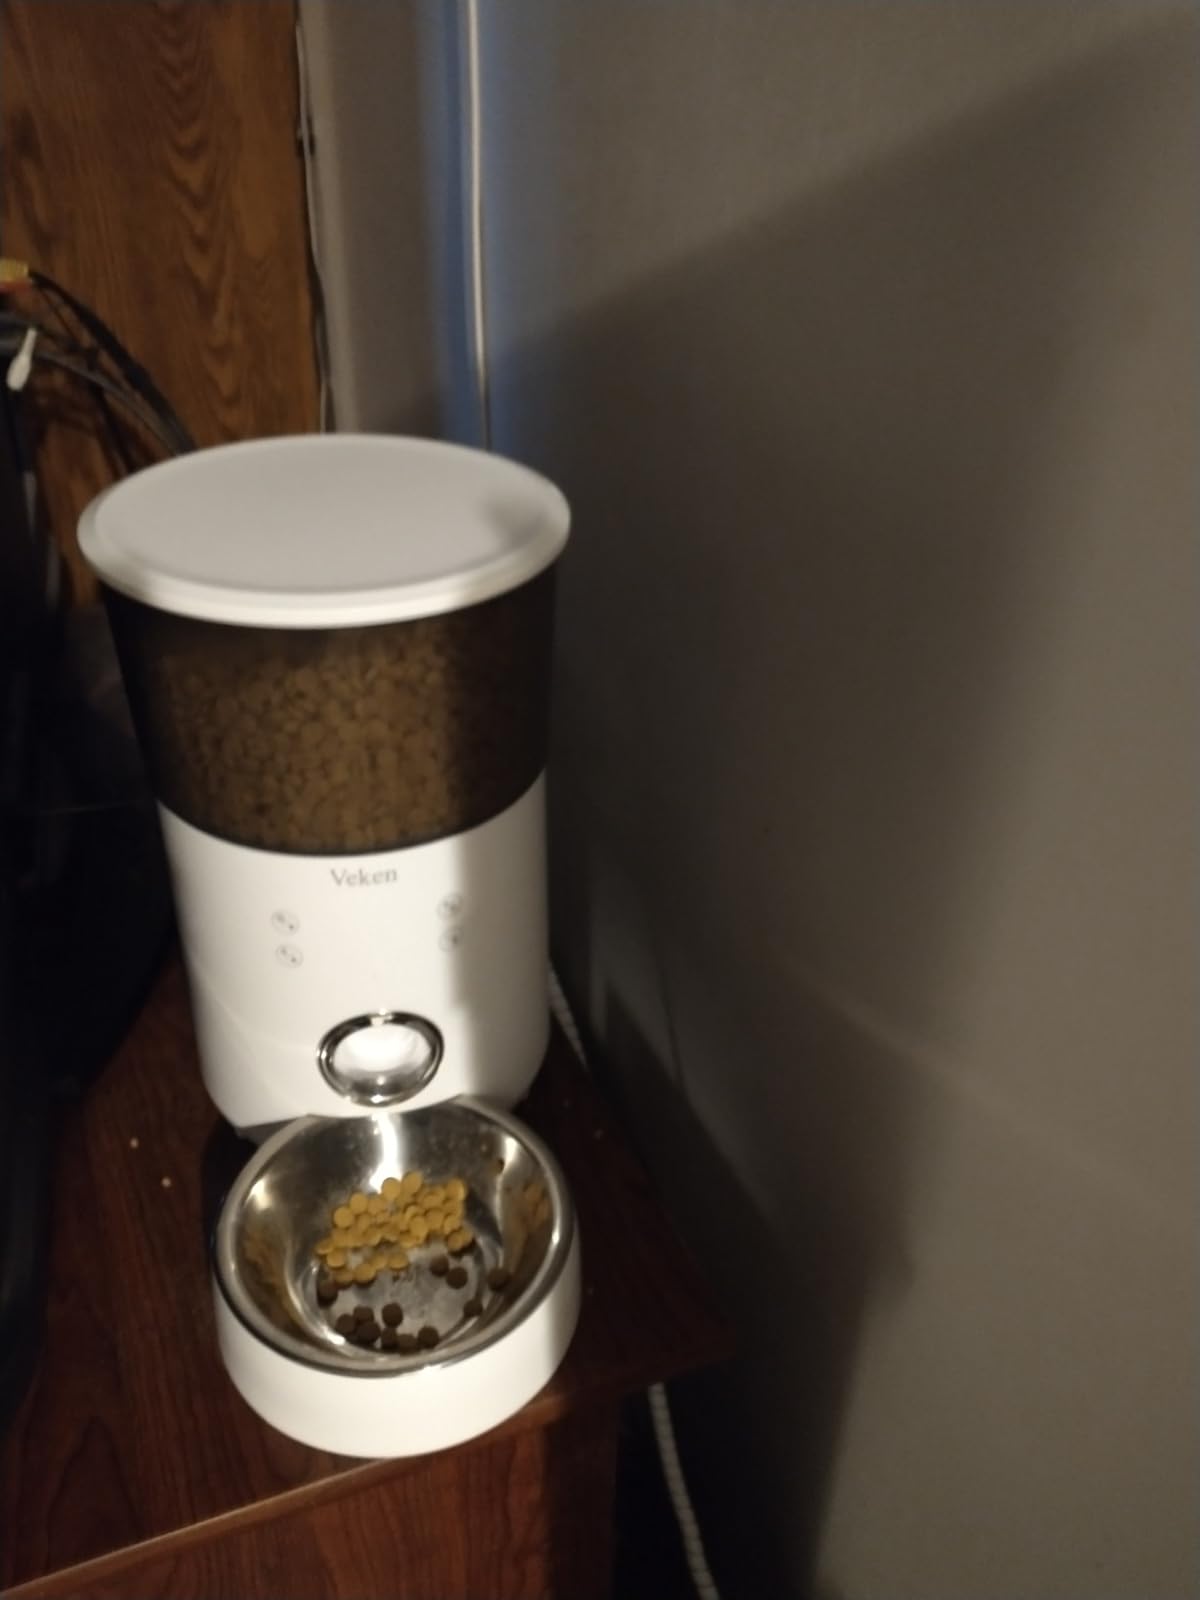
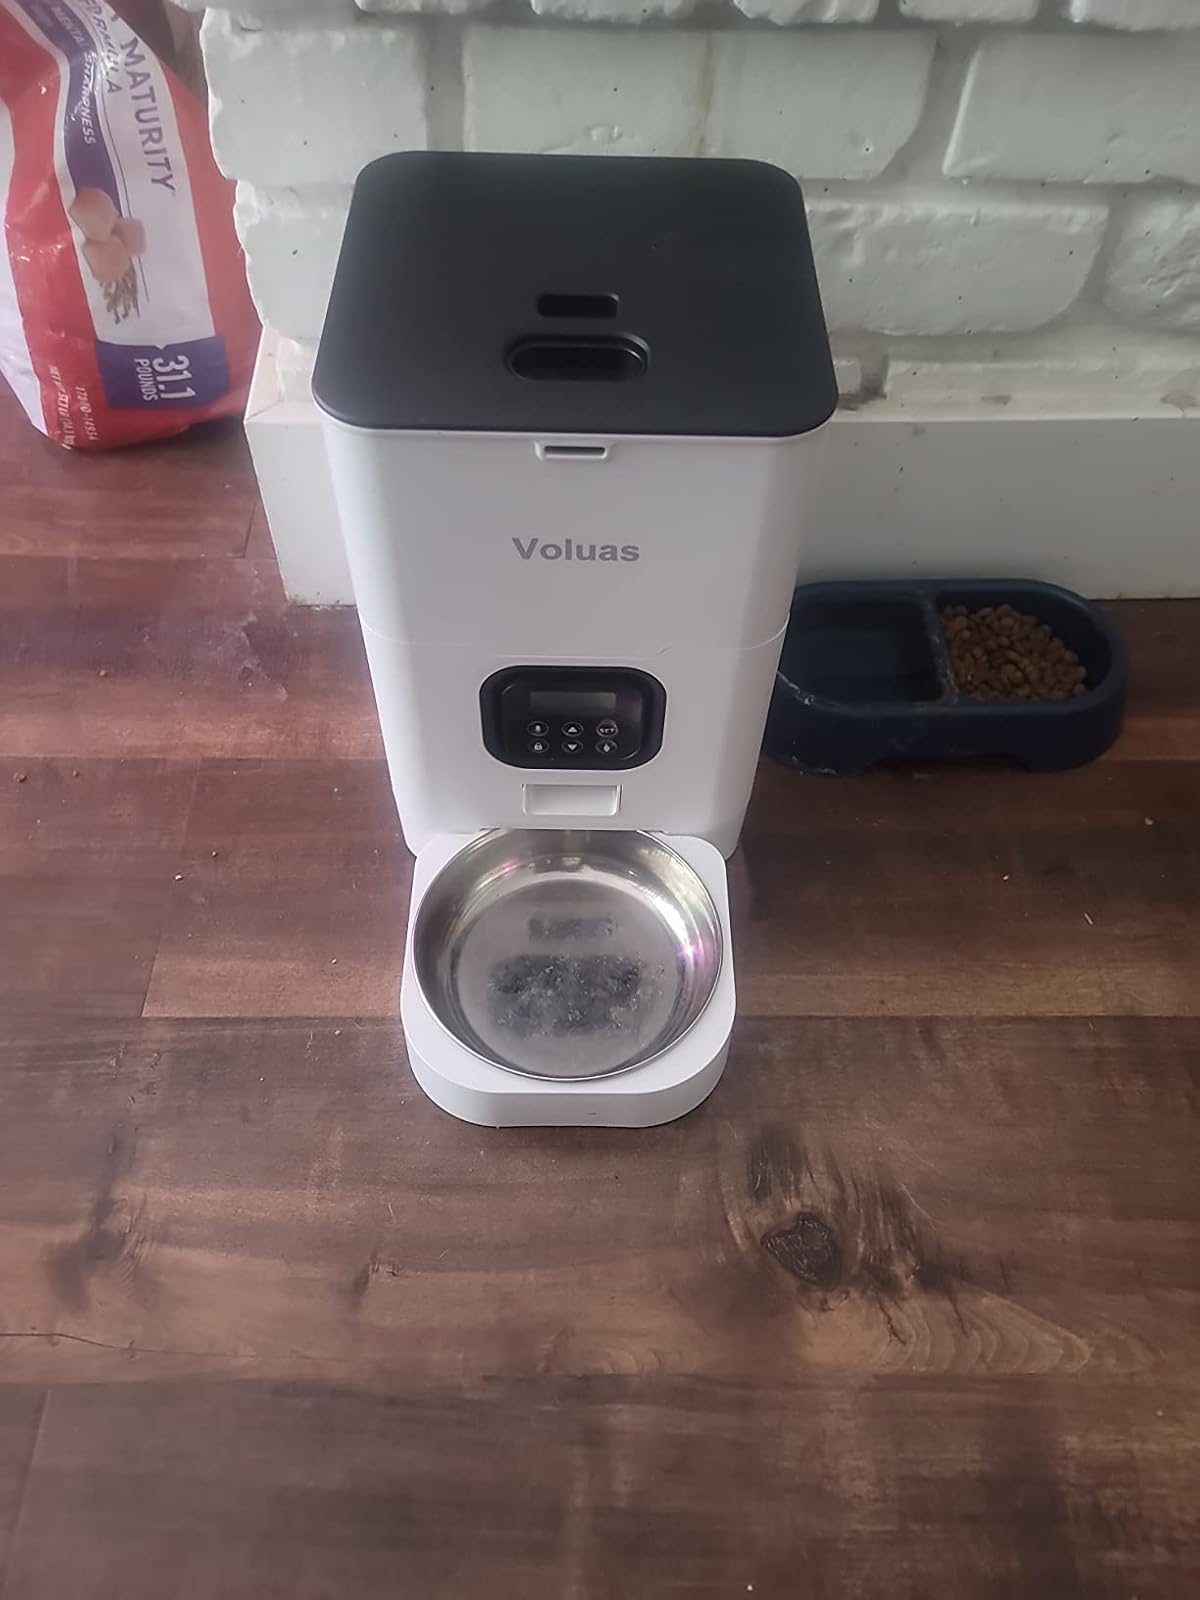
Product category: items_feeder
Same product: no